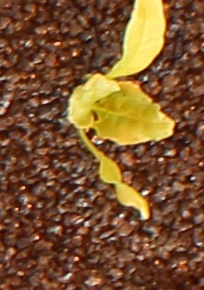
Label: Sugar beet